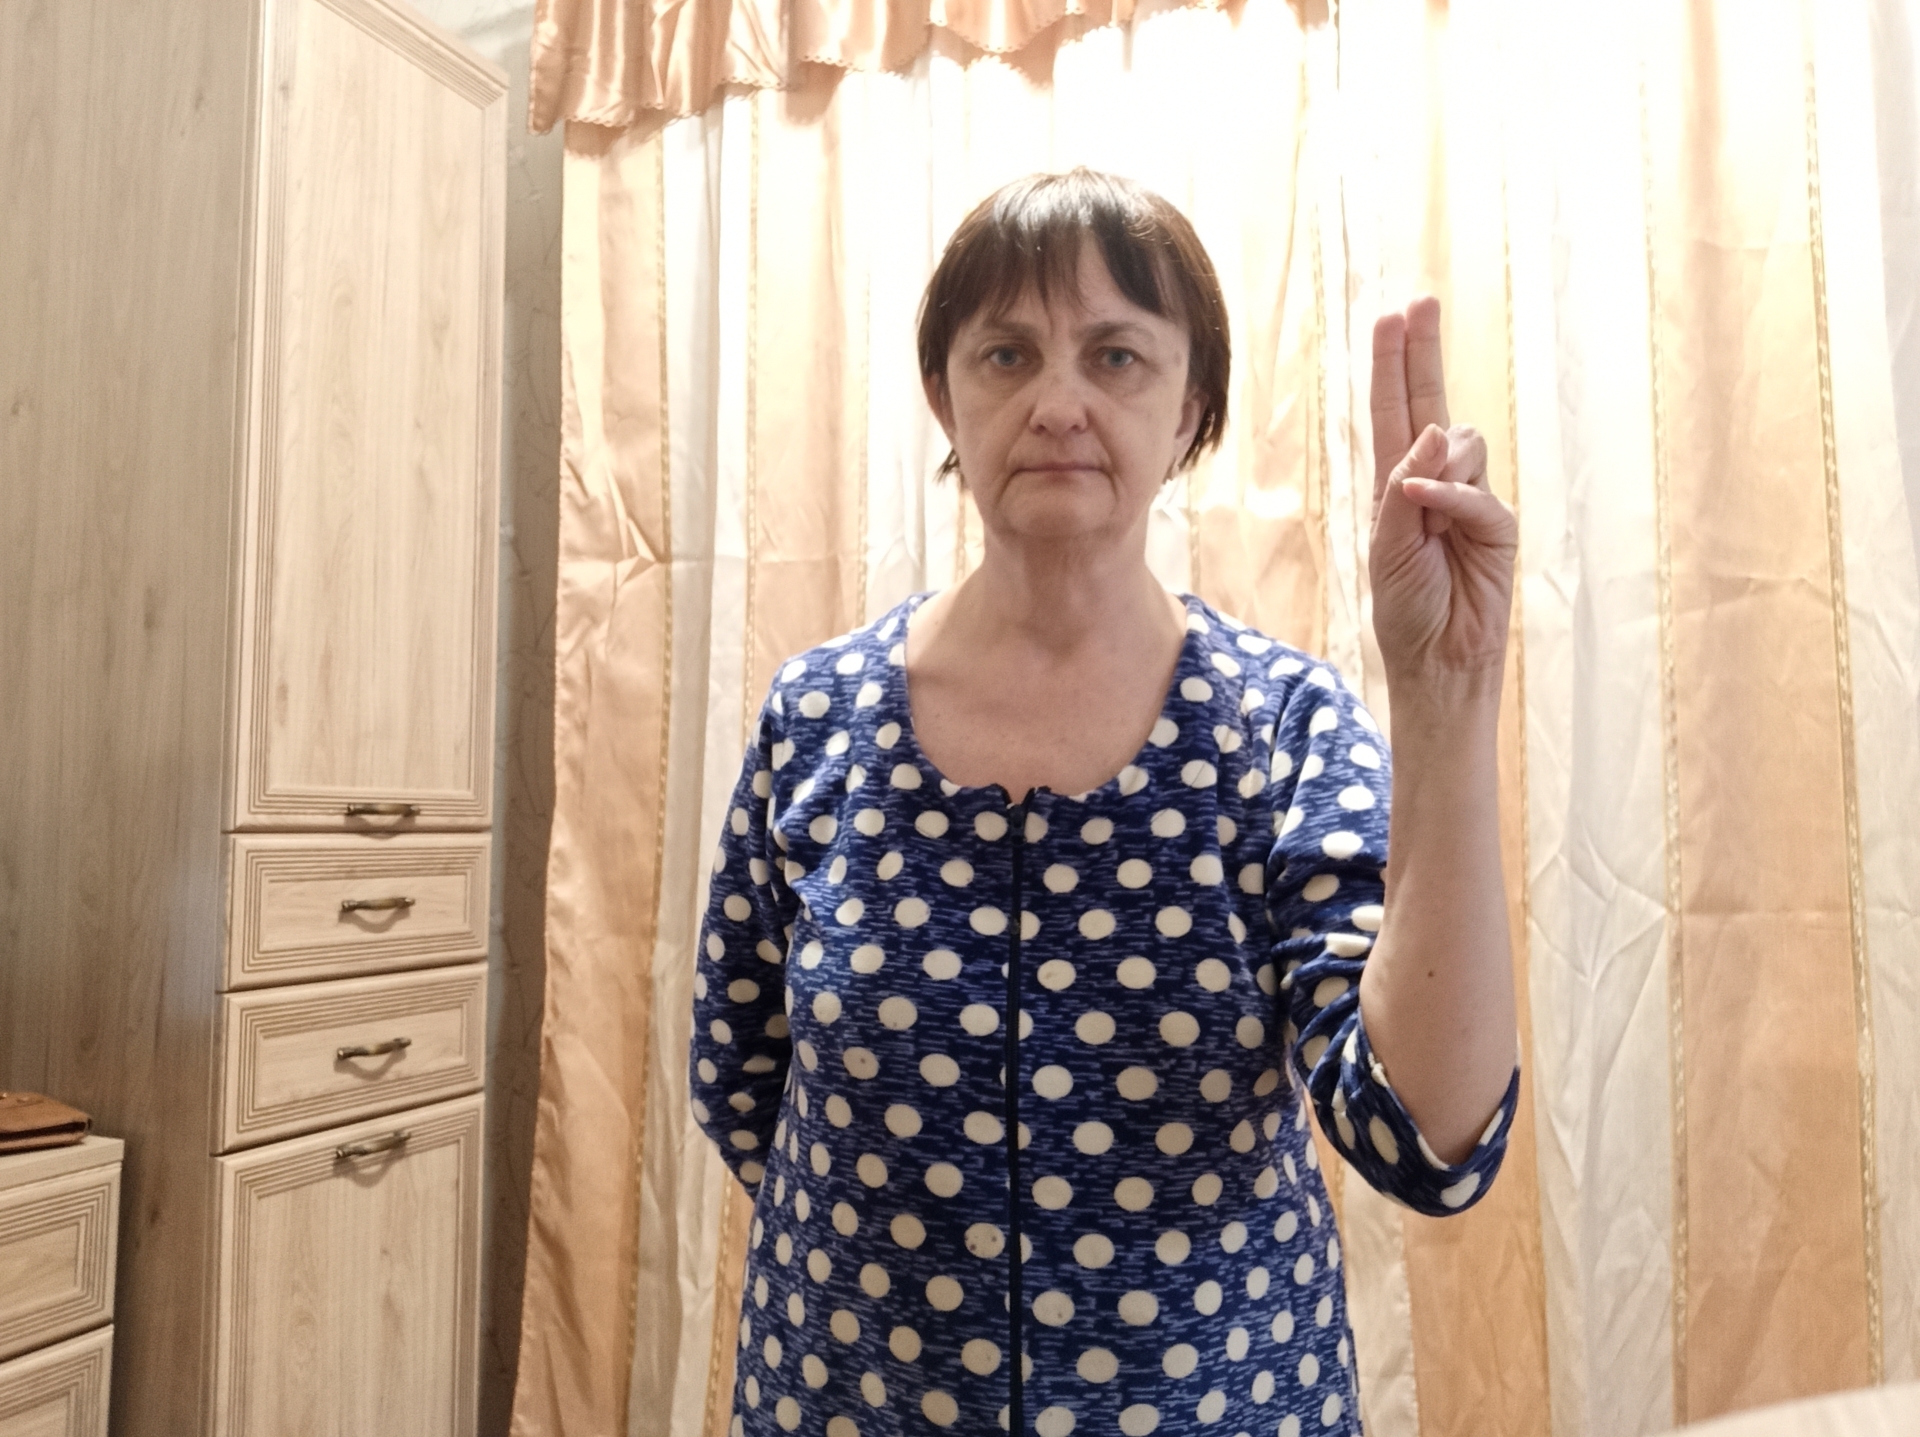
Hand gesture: two_up